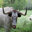
Label: cattle